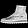
Label: Ankle boot